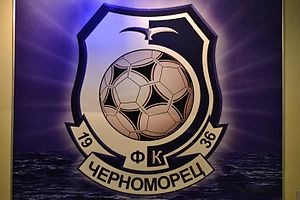
FK Tjernomorets Odessa
Klubbens logo
FC Tjernomorets Odessa er en professionel fodboldklub fra Odessa, Ukraine. Klubben blev etableret i 1936.